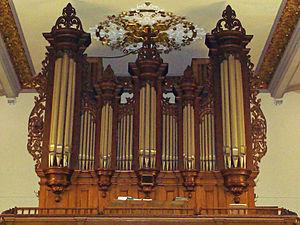
Orgues de 1874, église Saint-Nicolas de L'Hôpital (Moselle)
L'église Saint-Nicolas de L'Hôpital, du Centre ou encore Saint-Nicolas du Centre, est un édifice religieux dédié à Saint Nicolas de Myre, qui a été élevé du XIIIᵉ siècle au XIXᵉ siècle sur un coteau proche de L'Hôpital, le long de l'ancienne voie romaine Metz-Mayence-Worms. Elle est considérée comme église et paroisse-mère de toutes les autres paroisses catholiques de L'Hôpital et de Carling.